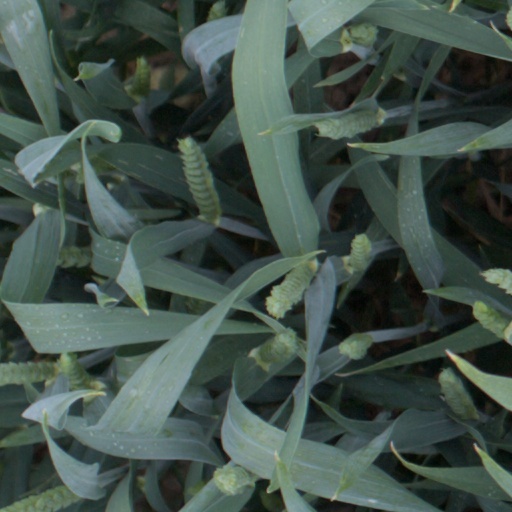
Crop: wheat